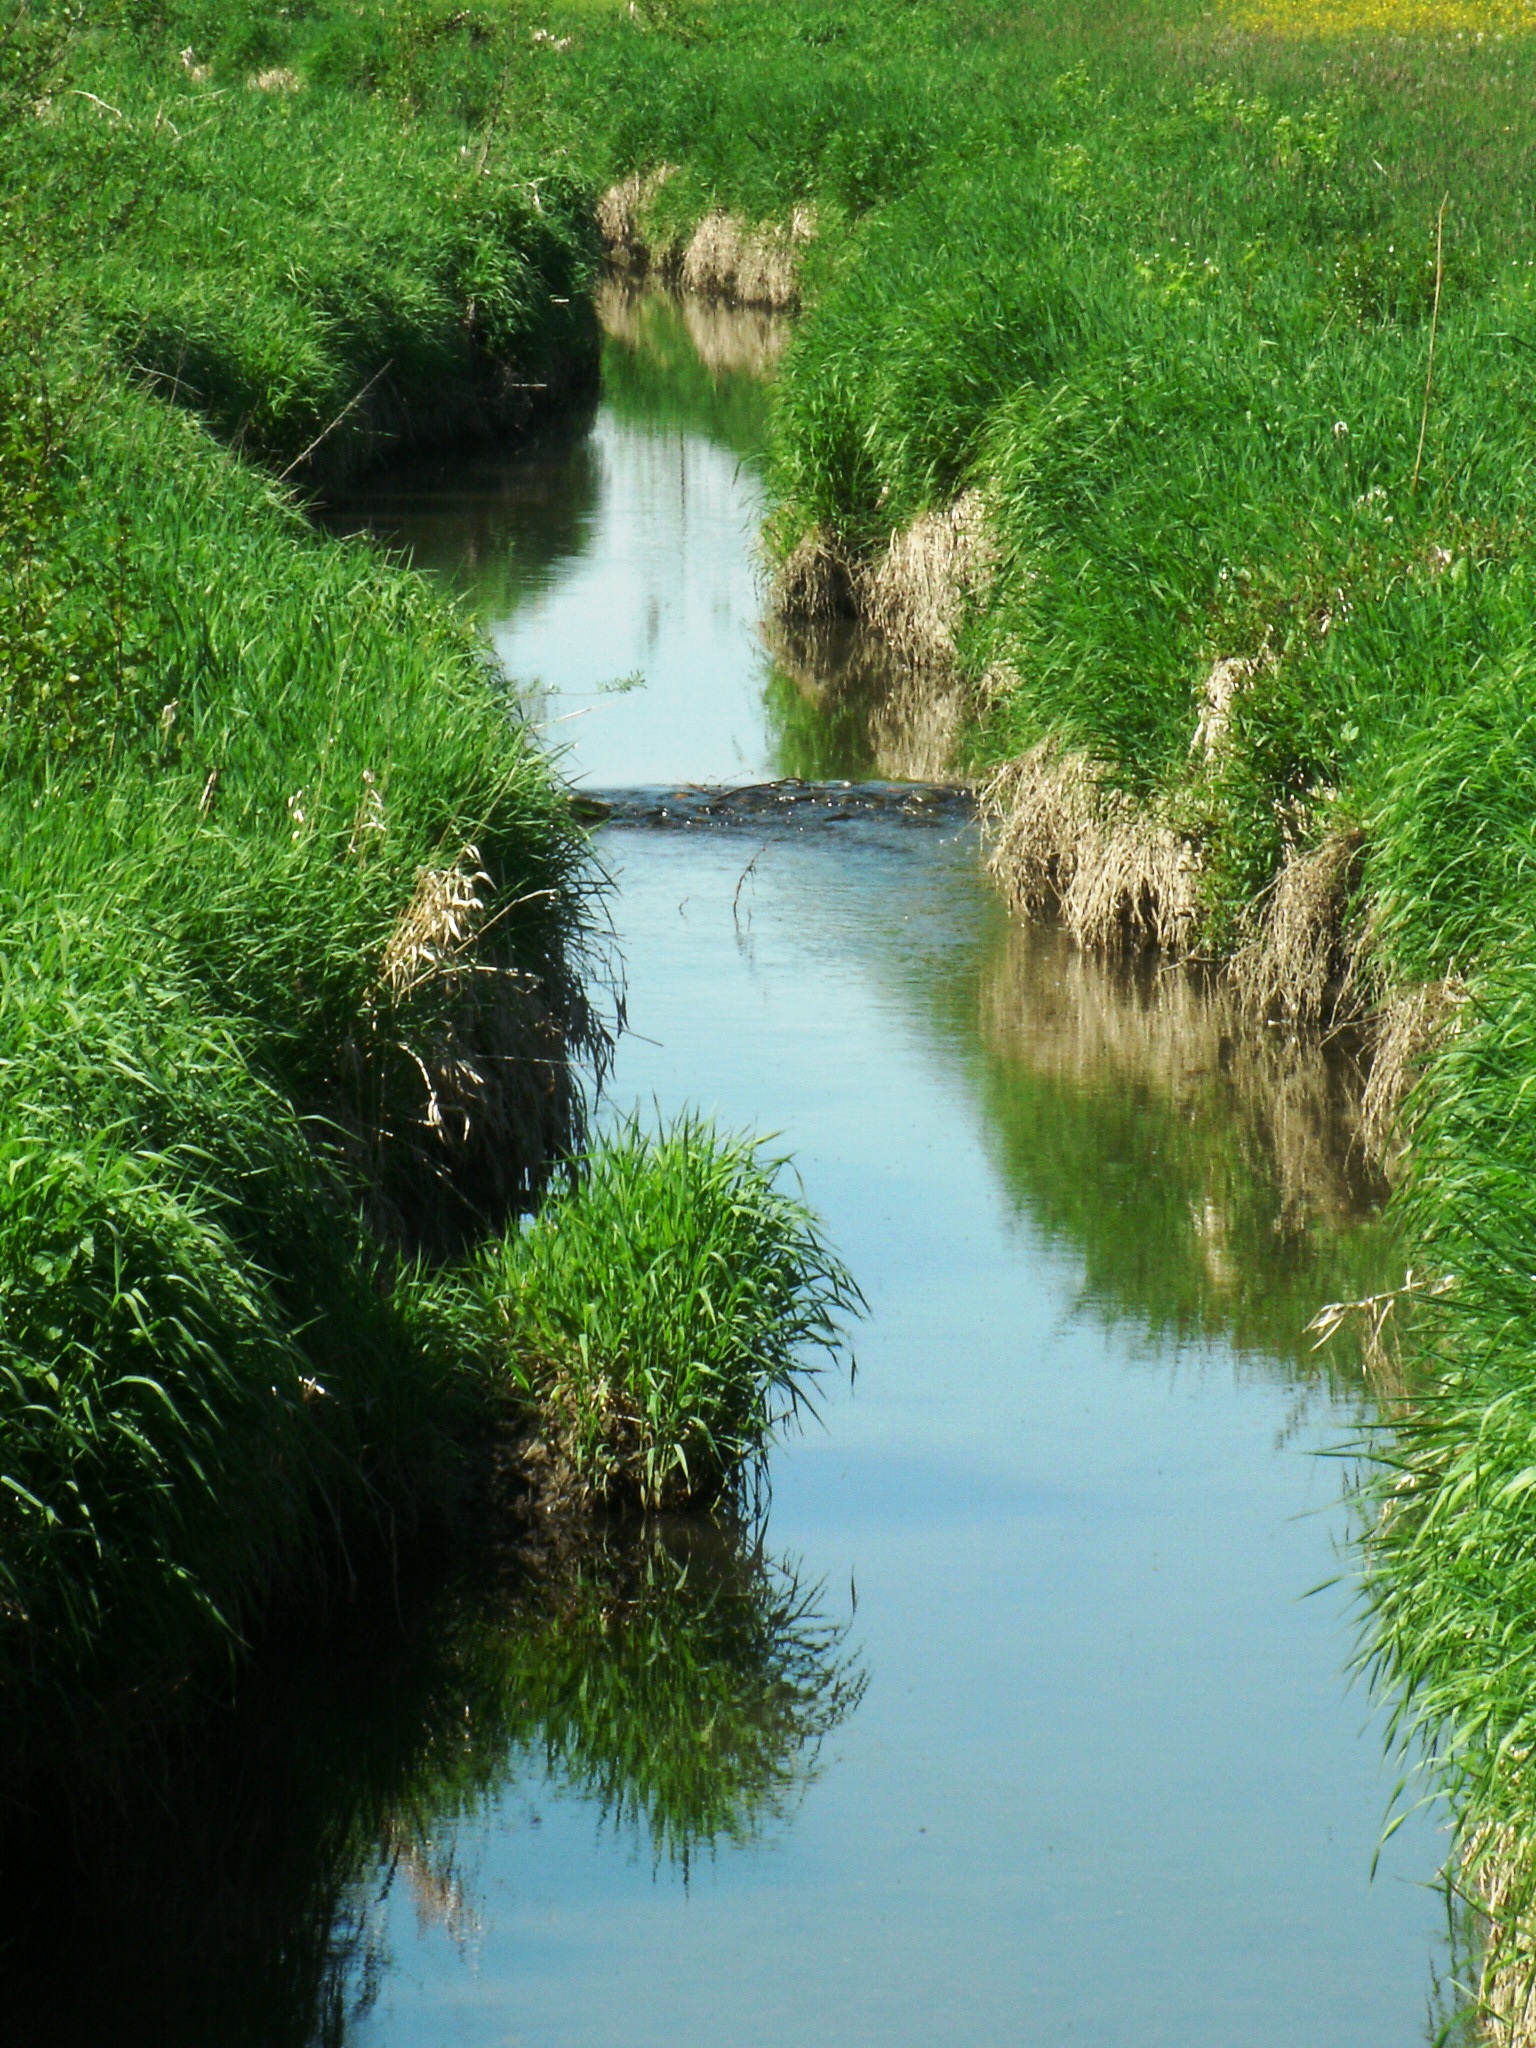
tree, water, nature, grass, creek, marsh, river, canal, pond, stream, flow, reflection, splash, reservoir, waterway, body of water, bank, vegetation, wetland, floodplain, bach, habitat, ecosystem, watercourse, landform, schwarzach, fish pond, natural environment, geographical feature